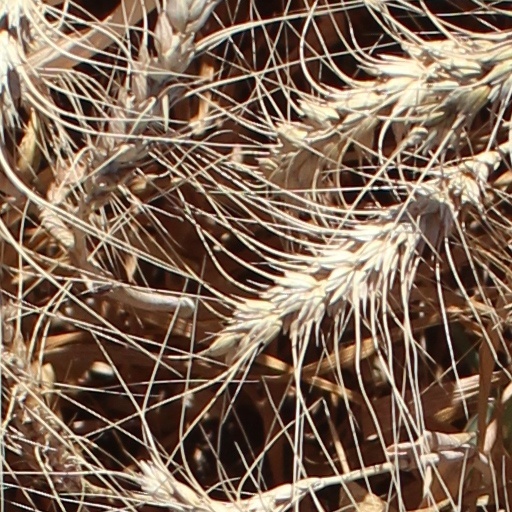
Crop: wheat